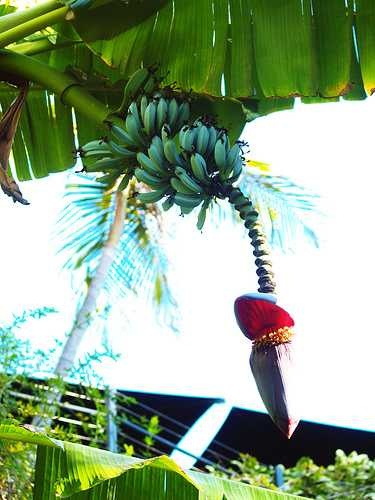
Label: Banana